Harry Yount

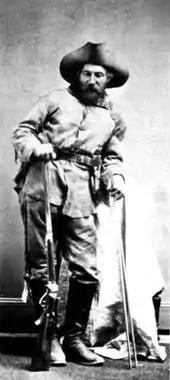
Harry Yount

After the Civil War ended, Yount became engaged to Estella Braun, a Western Union employee in Detroit, Michigan. She was killed in a train wreck before their wedding could take place, and he never married. Yount traveled to Fort Kearny, along the Oregon Trail in Nebraska. There he was hired as an Army bullwhacker, transporting supplies by wagon along the Bozeman Trail between Fort Laramie in modern-day Wyoming and Fort C.F. Smith in modern-day Montana. There was conflict with Native Americans in this region in those years, and Yount fought against Cheyenne and Sioux warriors several times while on the trail. In one incident, his ox wagon was harassed for four days by a party of Sioux warriors, until he fired his carbine at one warrior, hitting and probably killing the warrior's horse. Supernaugh comments that Yount believed that Indians would kill him if they could, but that he did not "blame the Indians for defending what was their country originally." Yount also worked as a buffalo hunter during this period. He sold buffalo tongues for $1 each to tourists in Cheyenne. Yount believed that "it was a pity to kill off the buffaloes, which were here in immense numbers, but it was the only way to get rid of the Indians, as the buffalo were their main source of subsistence."